Letterkenny Library and Arts Centre

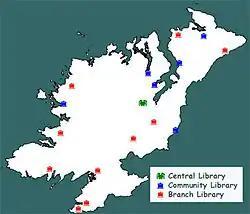
Library locations in County Donegal

As one enters the building, a door on the left reveals a set of stairs leading down to the arts centre in the basement. The arts centre is where regular exhibitions are heard and it has also been used to host youth drama workshops in the past.